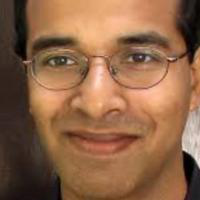
Age group: age 41-55